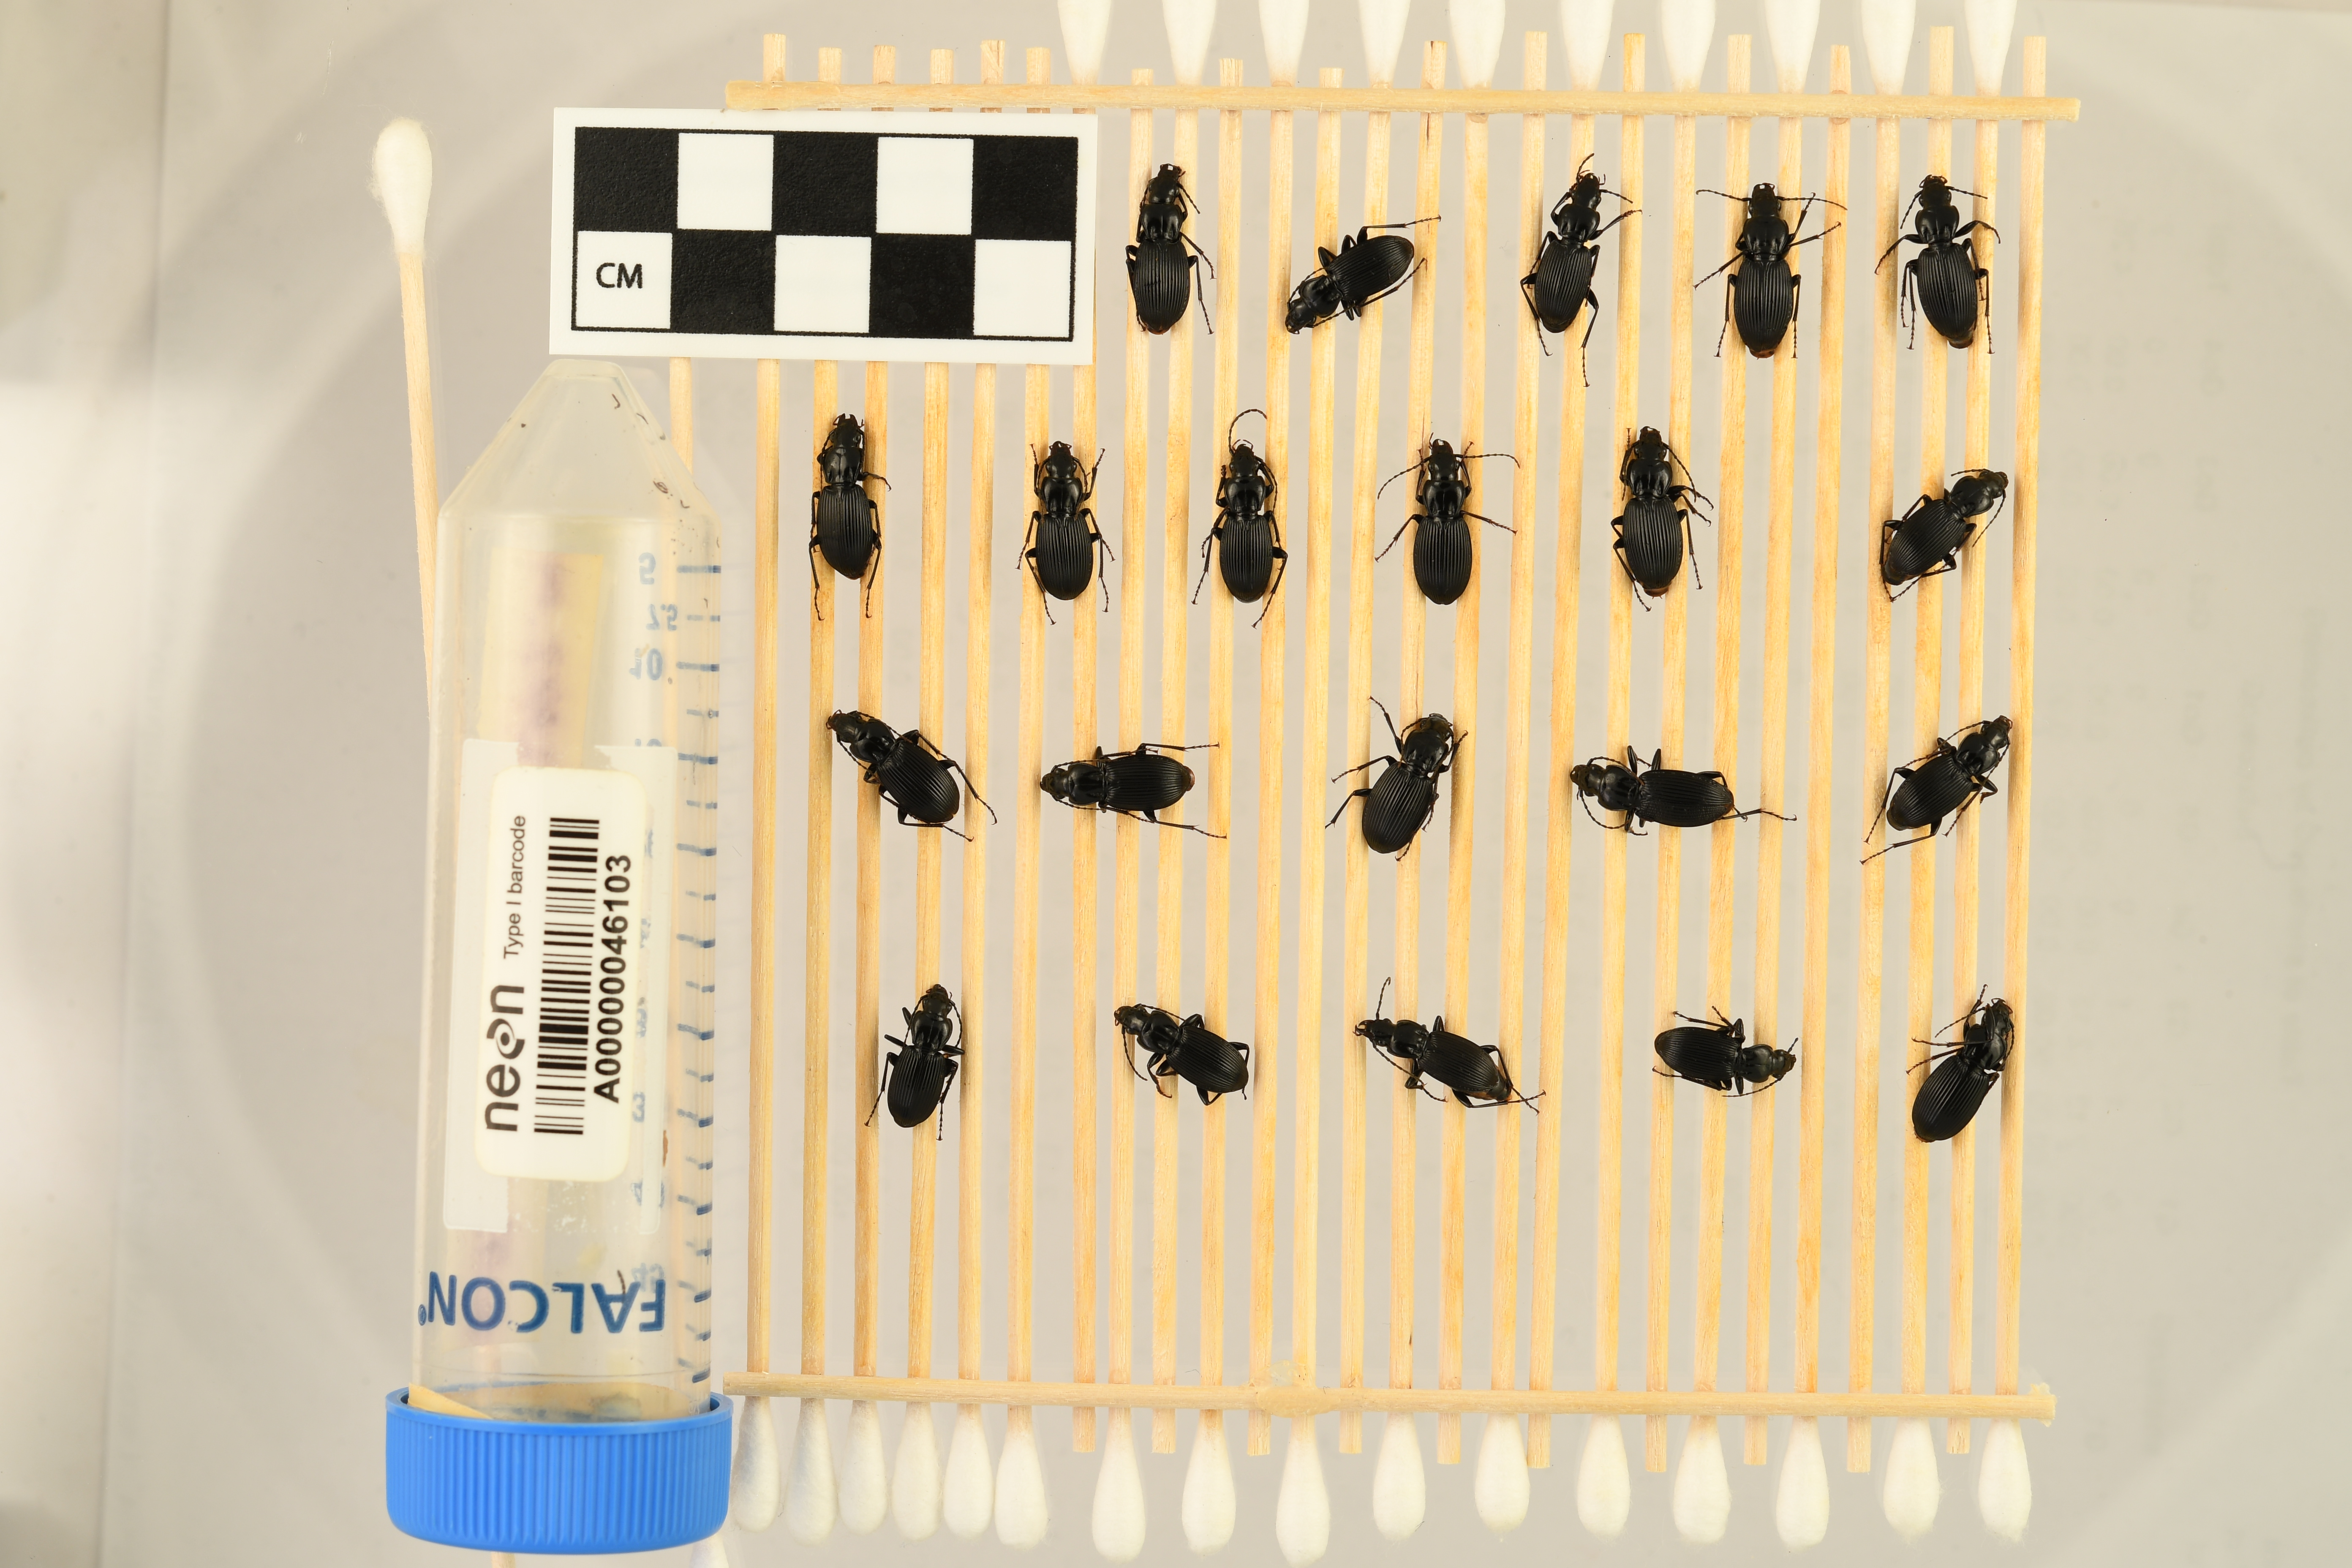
Pterostichus lachrymosus — Mountain Lake Biological Station NEON, plot MLBS_002. Beetle 1, ElytraLength: 0.9076 cm (lying flat: Yes)

Pterostichus lachrymosus — Mountain Lake Biological Station NEON, plot MLBS_002. Beetle 1, ElytraWidth: 0.4773 cm (lying flat: Yes)

Pterostichus lachrymosus — Mountain Lake Biological Station NEON, plot MLBS_002. Beetle 2, ElytraLength: 0.8736 cm (lying flat: Yes)

Pterostichus lachrymosus — Mountain Lake Biological Station NEON, plot MLBS_002. Beetle 2, ElytraWidth: 0.442 cm (lying flat: Yes)

Pterostichus lachrymosus — Mountain Lake Biological Station NEON, plot MLBS_002. Beetle 3, ElytraLength: 0.8516 cm (lying flat: Yes)

Pterostichus lachrymosus — Mountain Lake Biological Station NEON, plot MLBS_002. Beetle 3, ElytraWidth: 0.4344 cm (lying flat: Yes)

Pterostichus lachrymosus — Mountain Lake Biological Station NEON, plot MLBS_002. Beetle 4, ElytraLength: 0.9186 cm (lying flat: Yes)

Pterostichus lachrymosus — Mountain Lake Biological Station NEON, plot MLBS_002. Beetle 4, ElytraWidth: 0.5001 cm (lying flat: Yes)

Pterostichus lachrymosus — Mountain Lake Biological Station NEON, plot MLBS_002. Beetle 5, ElytraLength: 0.9194 cm (lying flat: Yes)

Pterostichus lachrymosus — Mountain Lake Biological Station NEON, plot MLBS_002. Beetle 5, ElytraWidth: 0.4767 cm (lying flat: Yes)

Pterostichus lachrymosus — Mountain Lake Biological Station NEON, plot MLBS_002. Beetle 6, ElytraLength: 0.8727 cm (lying flat: Yes)

Pterostichus lachrymosus — Mountain Lake Biological Station NEON, plot MLBS_002. Beetle 6, ElytraWidth: 0.4535 cm (lying flat: Yes)

Pterostichus lachrymosus — Mountain Lake Biological Station NEON, plot MLBS_002. Beetle 7, ElytraLength: 0.8516 cm (lying flat: Yes)

Pterostichus lachrymosus — Mountain Lake Biological Station NEON, plot MLBS_002. Beetle 7, ElytraWidth: 0.478 cm (lying flat: Yes)

Pterostichus lachrymosus — Mountain Lake Biological Station NEON, plot MLBS_002. Beetle 8, ElytraLength: 0.8488 cm (lying flat: Yes)

Pterostichus lachrymosus — Mountain Lake Biological Station NEON, plot MLBS_002. Beetle 8, ElytraWidth: 0.4536 cm (lying flat: Yes)

Pterostichus lachrymosus — Mountain Lake Biological Station NEON, plot MLBS_002. Beetle 9, ElytraLength: 0.8607 cm (lying flat: Yes)

Pterostichus lachrymosus — Mountain Lake Biological Station NEON, plot MLBS_002. Beetle 9, ElytraWidth: 0.4652 cm (lying flat: Yes)

Pterostichus lachrymosus — Mountain Lake Biological Station NEON, plot MLBS_002. Beetle 10, ElytraLength: 0.9245 cm (lying flat: Yes)

Pterostichus lachrymosus — Mountain Lake Biological Station NEON, plot MLBS_002. Beetle 10, ElytraWidth: 0.5021 cm (lying flat: Yes)

Pterostichus lachrymosus — Mountain Lake Biological Station NEON, plot MLBS_002. Beetle 11, ElytraLength: 0.8386 cm (lying flat: Yes)

Pterostichus lachrymosus — Mountain Lake Biological Station NEON, plot MLBS_002. Beetle 11, ElytraWidth: 0.4278 cm (lying flat: Yes)

Pterostichus lachrymosus — Mountain Lake Biological Station NEON, plot MLBS_002. Beetle 12, ElytraLength: 0.9129 cm (lying flat: Yes)

Pterostichus lachrymosus — Mountain Lake Biological Station NEON, plot MLBS_002. Beetle 12, ElytraWidth: 0.4868 cm (lying flat: Yes)

Pterostichus lachrymosus — Mountain Lake Biological Station NEON, plot MLBS_002. Beetle 13, ElytraLength: 0.8379 cm (lying flat: Yes)

Pterostichus lachrymosus — Mountain Lake Biological Station NEON, plot MLBS_002. Beetle 13, ElytraWidth: 0.4652 cm (lying flat: Yes)

Pterostichus lachrymosus — Mountain Lake Biological Station NEON, plot MLBS_002. Beetle 14, ElytraLength: 0.8684 cm (lying flat: Yes)

Pterostichus lachrymosus — Mountain Lake Biological Station NEON, plot MLBS_002. Beetle 14, ElytraWidth: 0.5048 cm (lying flat: Yes)

Pterostichus lachrymosus — Mountain Lake Biological Station NEON, plot MLBS_002. Beetle 15, ElytraLength: 0.9337 cm (lying flat: Yes)

Pterostichus lachrymosus — Mountain Lake Biological Station NEON, plot MLBS_002. Beetle 15, ElytraWidth: 0.4802 cm (lying flat: Yes)

Pterostichus lachrymosus — Mountain Lake Biological Station NEON, plot MLBS_002. Beetle 16, ElytraLength: 0.8372 cm (lying flat: Yes)

Pterostichus lachrymosus — Mountain Lake Biological Station NEON, plot MLBS_002. Beetle 16, ElytraWidth: 0.4794 cm (lying flat: Yes)

Pterostichus lachrymosus — Mountain Lake Biological Station NEON, plot MLBS_002. Beetle 17, ElytraLength: 0.7874 cm (lying flat: Yes)

Pterostichus lachrymosus — Mountain Lake Biological Station NEON, plot MLBS_002. Beetle 17, ElytraWidth: 0.456 cm (lying flat: Yes)

Pterostichus lachrymosus — Mountain Lake Biological Station NEON, plot MLBS_002. Beetle 18, ElytraLength: 0.812 cm (lying flat: Yes)

Pterostichus lachrymosus — Mountain Lake Biological Station NEON, plot MLBS_002. Beetle 18, ElytraWidth: 0.4646 cm (lying flat: Yes)

Pterostichus lachrymosus — Mountain Lake Biological Station NEON, plot MLBS_002. Beetle 19, ElytraLength: 0.8166 cm (lying flat: Yes)

Pterostichus lachrymosus — Mountain Lake Biological Station NEON, plot MLBS_002. Beetle 19, ElytraWidth: 0.4109 cm (lying flat: Yes)

Pterostichus lachrymosus — Mountain Lake Biological Station NEON, plot MLBS_002. Beetle 20, ElytraLength: 0.8097 cm (lying flat: Yes)

Pterostichus lachrymosus — Mountain Lake Biological Station NEON, plot MLBS_002. Beetle 20, ElytraWidth: 0.4036 cm (lying flat: Yes)

Pterostichus lachrymosus — Mountain Lake Biological Station NEON, plot MLBS_002. Beetle 21, ElytraLength: 0.8678 cm (lying flat: Yes)

Pterostichus lachrymosus — Mountain Lake Biological Station NEON, plot MLBS_002. Beetle 21, ElytraWidth: 0.4677 cm (lying flat: Yes)

Pterostichus lachrymosus — Mountain Lake Biological Station NEON, plot MLBS_002. Beetle 1, ElytraLength: 0.819 cm (lying flat: Yes)

Pterostichus lachrymosus — Mountain Lake Biological Station NEON, plot MLBS_002. Beetle 1, ElytraWidth: 0.4256 cm (lying flat: Yes)

Pterostichus lachrymosus — Mountain Lake Biological Station NEON, plot MLBS_002. Beetle 2, ElytraLength: 0.7896 cm (lying flat: Yes)

Pterostichus lachrymosus — Mountain Lake Biological Station NEON, plot MLBS_002. Beetle 2, ElytraWidth: 0.3948 cm (lying flat: Yes)

Pterostichus lachrymosus — Mountain Lake Biological Station NEON, plot MLBS_002. Beetle 3, ElytraLength: 0.7455 cm (lying flat: Yes)

Pterostichus lachrymosus — Mountain Lake Biological Station NEON, plot MLBS_002. Beetle 3, ElytraWidth: 0.3872 cm (lying flat: Yes)

Pterostichus lachrymosus — Mountain Lake Biological Station NEON, plot MLBS_002. Beetle 4, ElytraLength: 0.8297 cm (lying flat: Yes)

Pterostichus lachrymosus — Mountain Lake Biological Station NEON, plot MLBS_002. Beetle 4, ElytraWidth: 0.4361 cm (lying flat: Yes)

Pterostichus lachrymosus — Mountain Lake Biological Station NEON, plot MLBS_002. Beetle 5, ElytraLength: 0.8324 cm (lying flat: Yes)

Pterostichus lachrymosus — Mountain Lake Biological Station NEON, plot MLBS_002. Beetle 5, ElytraWidth: 0.4302 cm (lying flat: Yes)

Pterostichus lachrymosus — Mountain Lake Biological Station NEON, plot MLBS_002. Beetle 6, ElytraLength: 0.7882 cm (lying flat: Yes)

Pterostichus lachrymosus — Mountain Lake Biological Station NEON, plot MLBS_002. Beetle 6, ElytraWidth: 0.3724 cm (lying flat: Yes)

Pterostichus lachrymosus — Mountain Lake Biological Station NEON, plot MLBS_002. Beetle 7, ElytraLength: 0.7676 cm (lying flat: Yes)

Pterostichus lachrymosus — Mountain Lake Biological Station NEON, plot MLBS_002. Beetle 7, ElytraWidth: 0.3842 cm (lying flat: Yes)

Pterostichus lachrymosus — Mountain Lake Biological Station NEON, plot MLBS_002. Beetle 8, ElytraLength: 0.7873 cm (lying flat: Yes)

Pterostichus lachrymosus — Mountain Lake Biological Station NEON, plot MLBS_002. Beetle 8, ElytraWidth: 0.3935 cm (lying flat: Yes)

Pterostichus lachrymosus — Mountain Lake Biological Station NEON, plot MLBS_002. Beetle 9, ElytraLength: 0.7659 cm (lying flat: Yes)

Pterostichus lachrymosus — Mountain Lake Biological Station NEON, plot MLBS_002. Beetle 9, ElytraWidth: 0.4148 cm (lying flat: Yes)

Pterostichus lachrymosus — Mountain Lake Biological Station NEON, plot MLBS_002. Beetle 10, ElytraLength: 0.814 cm (lying flat: Yes)

Pterostichus lachrymosus — Mountain Lake Biological Station NEON, plot MLBS_002. Beetle 10, ElytraWidth: 0.4381 cm (lying flat: Yes)

Pterostichus lachrymosus — Mountain Lake Biological Station NEON, plot MLBS_002. Beetle 11, ElytraLength: 0.7295 cm (lying flat: Yes)

Pterostichus lachrymosus — Mountain Lake Biological Station NEON, plot MLBS_002. Beetle 11, ElytraWidth: 0.3686 cm (lying flat: Yes)